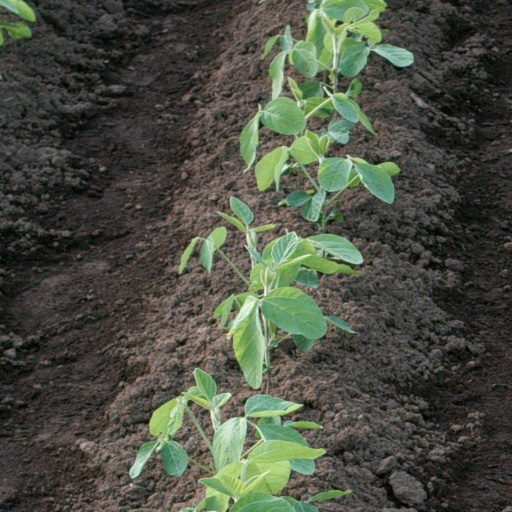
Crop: soybean